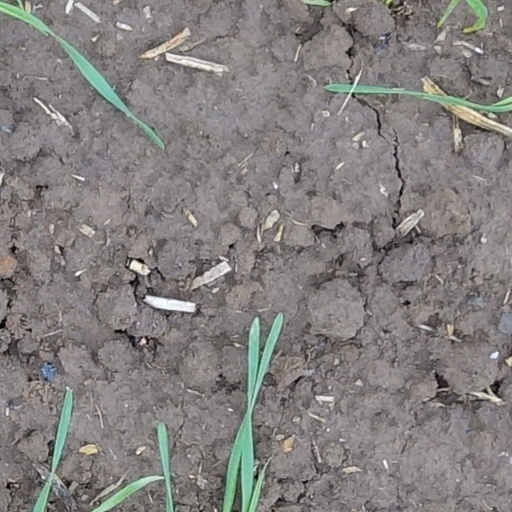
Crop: wheat